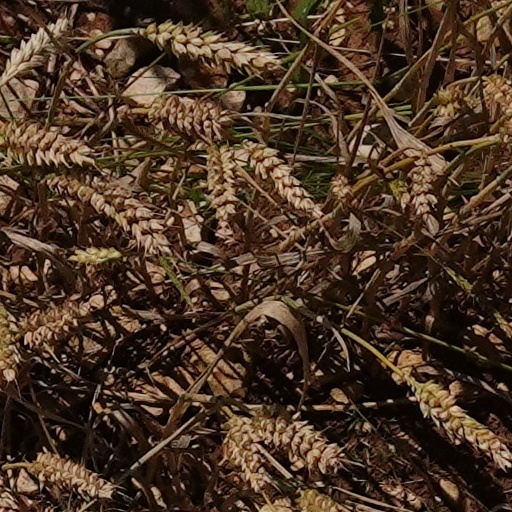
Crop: wheat